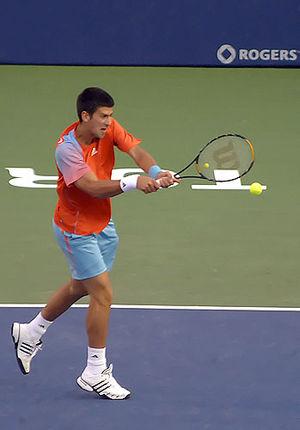
Novak Djokovic, né le 22 mai 1987 à Belgrade, est un joueur de tennis serbe, professionnel depuis 2003.